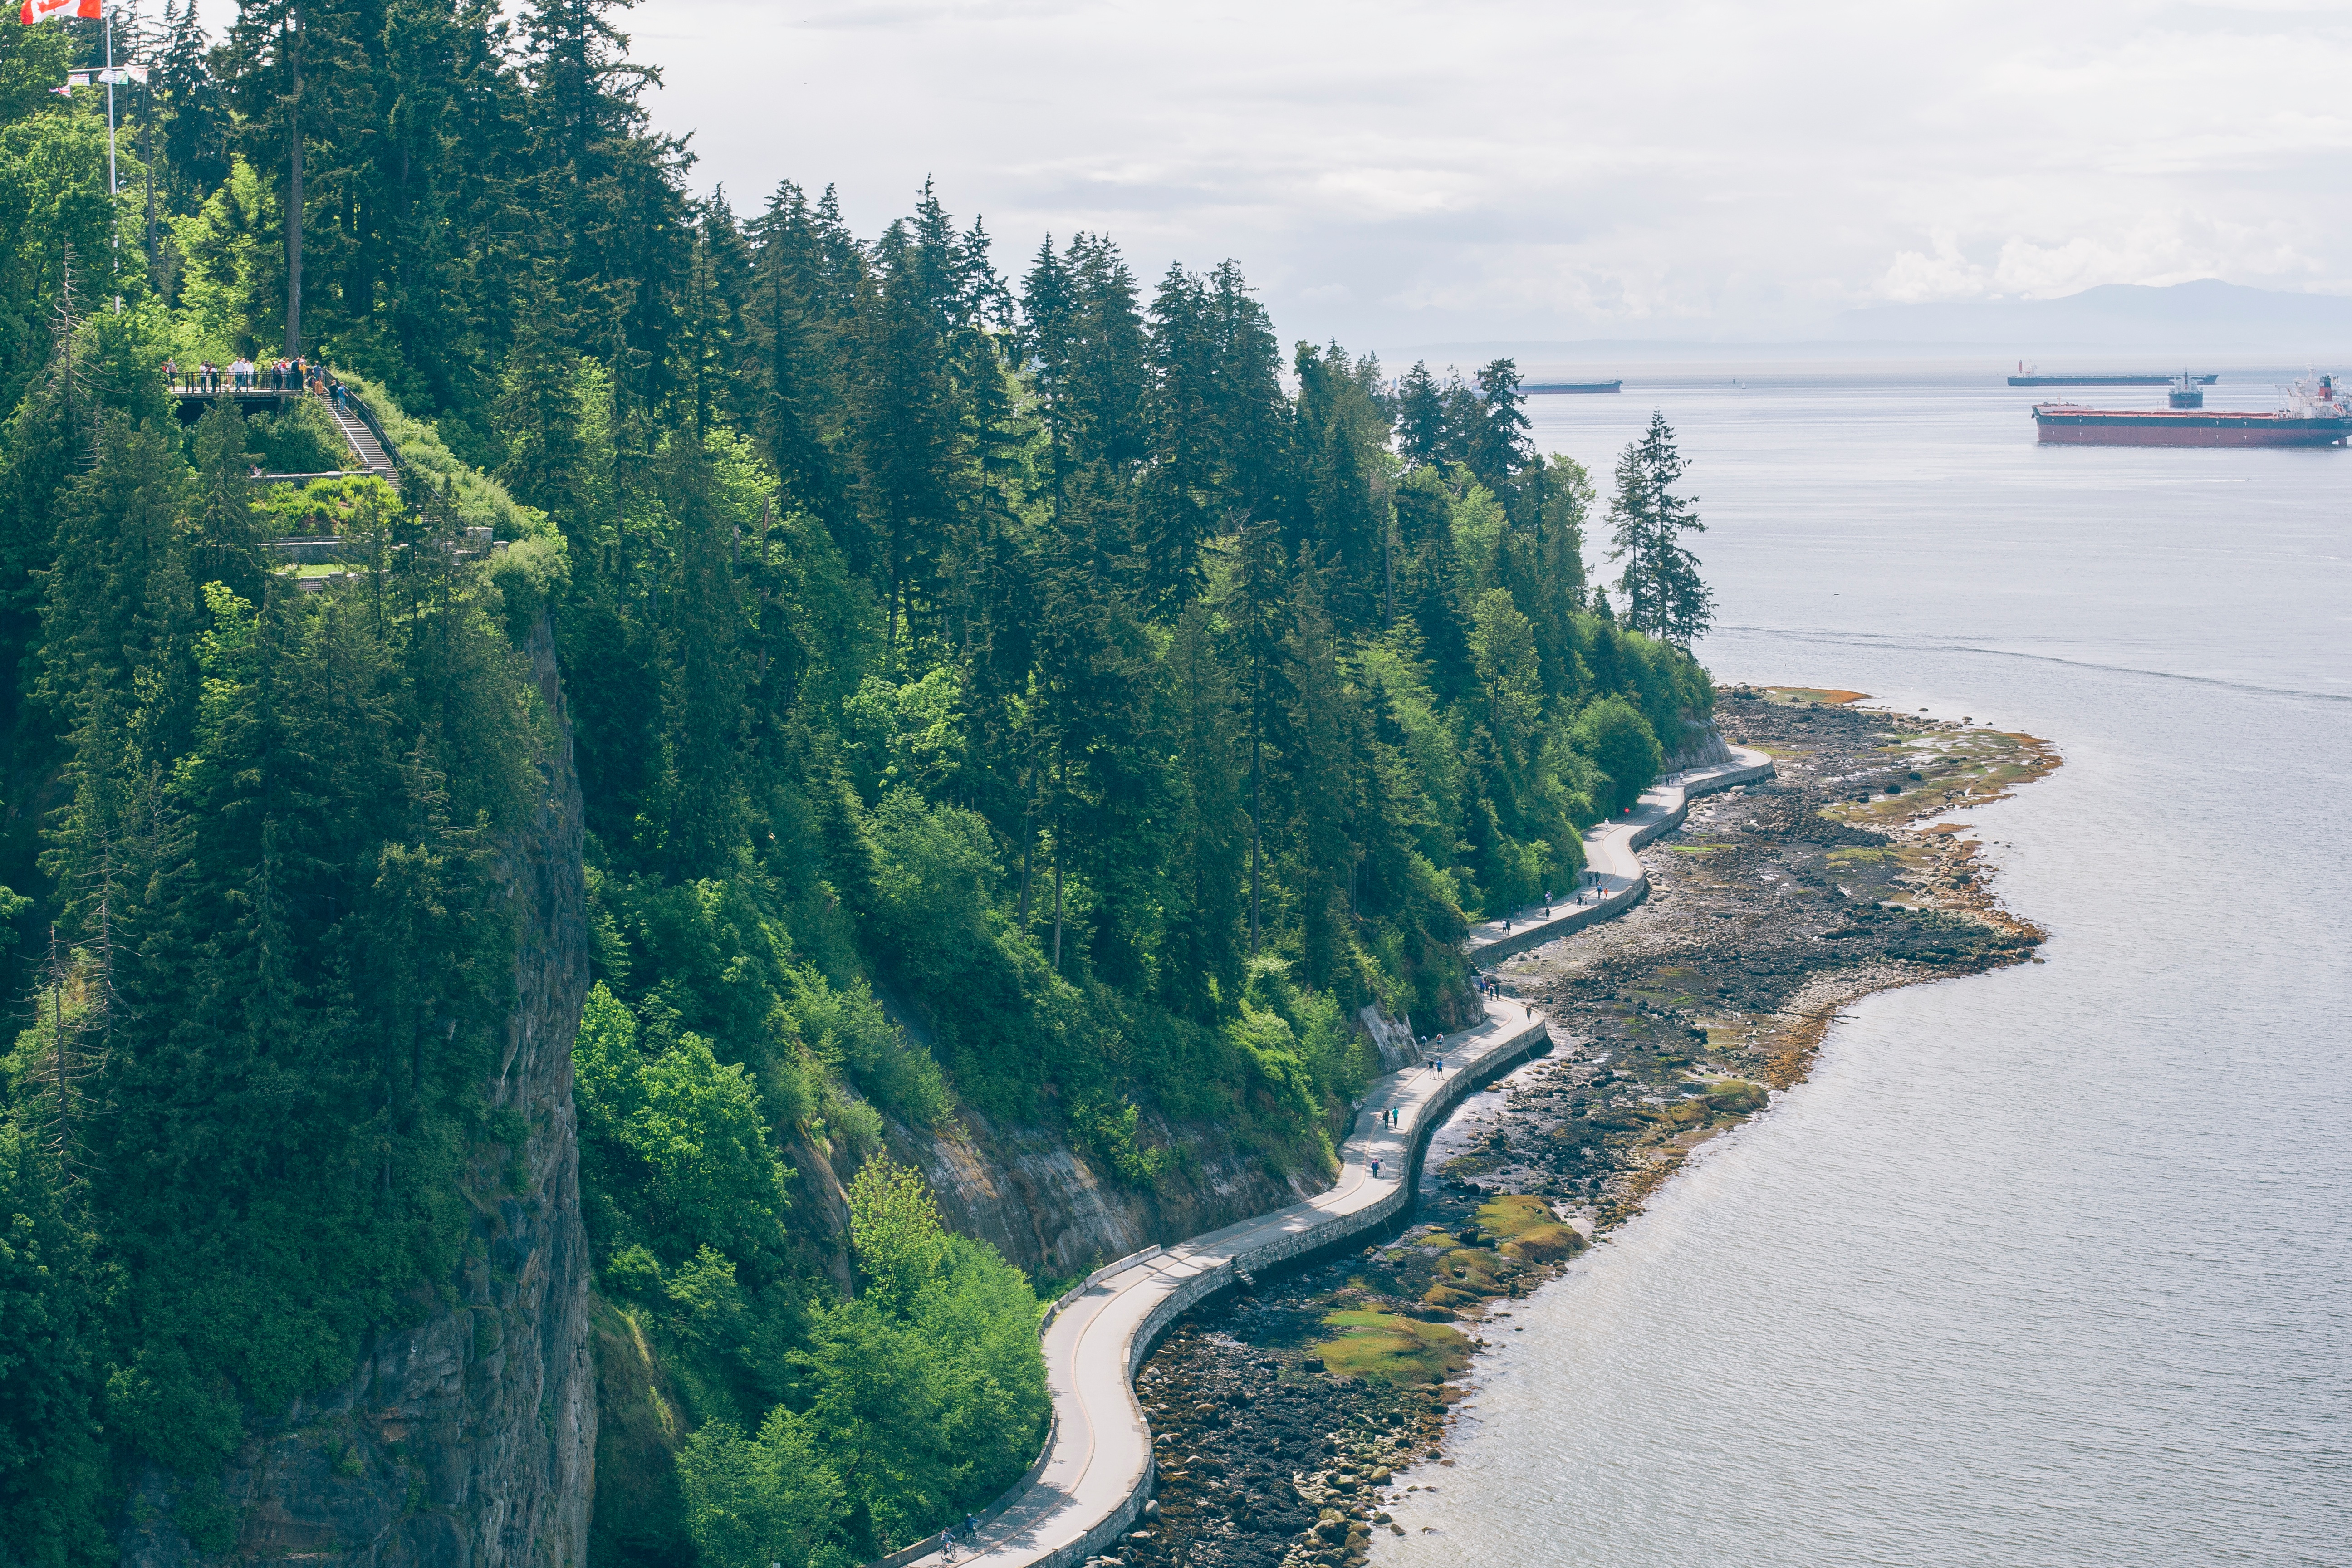
sea, coast, path, shore, lake, river, cliff, vehicle, park, vancouver, seawall, stanley park, bay, reservoir, terrain, body of water, landform, aerial photography, geographical feature